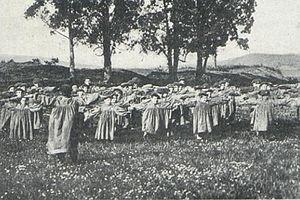
María Rosa Urraca Pasteur est une femme politique et propagandiste carliste. Elle est surtout connue comme une oratrice passionnante, l'une des meilleures oratrices de la Seconde République espagnole. Elle est également reconnue en tant que chef de Delegación Nacional de Frentes y Hospitales, l'organisation nationaliste en temps de guerre.